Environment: real
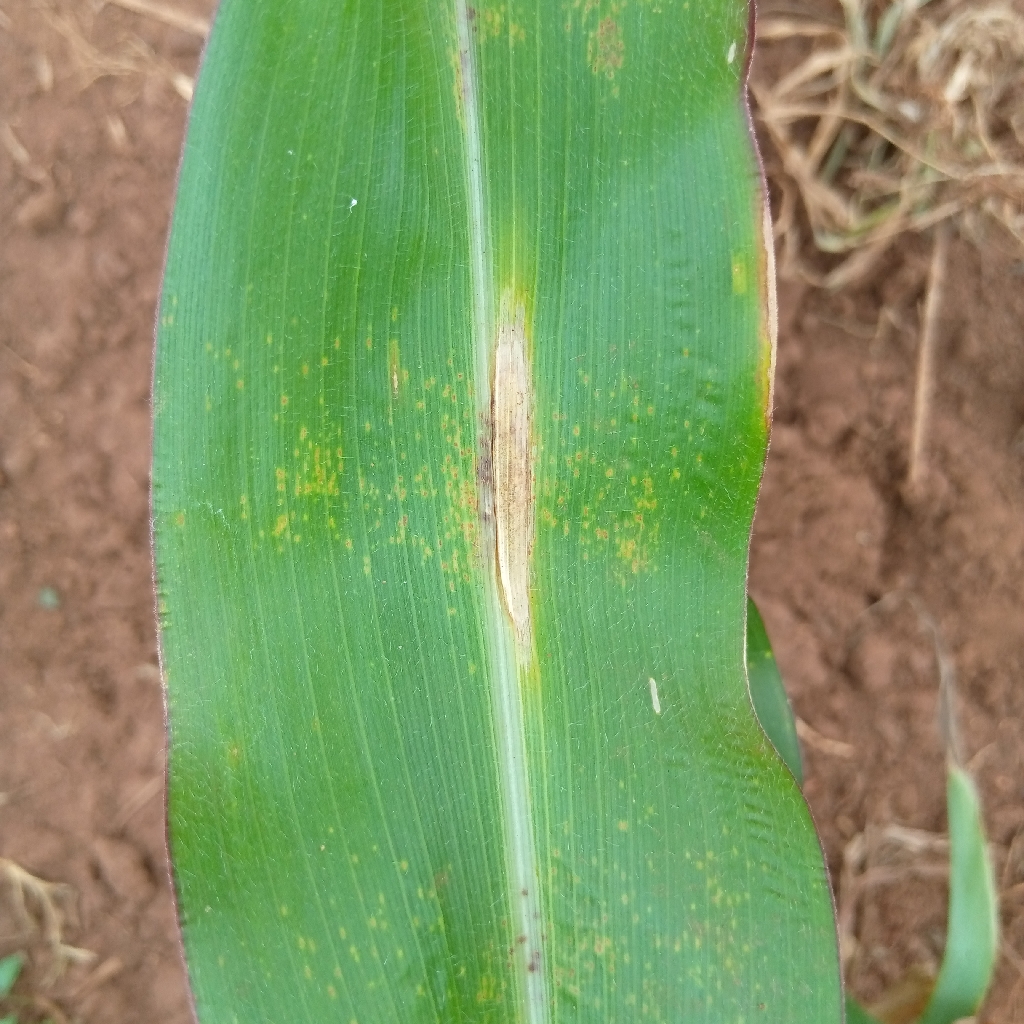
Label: northern_corn_leaf_blight